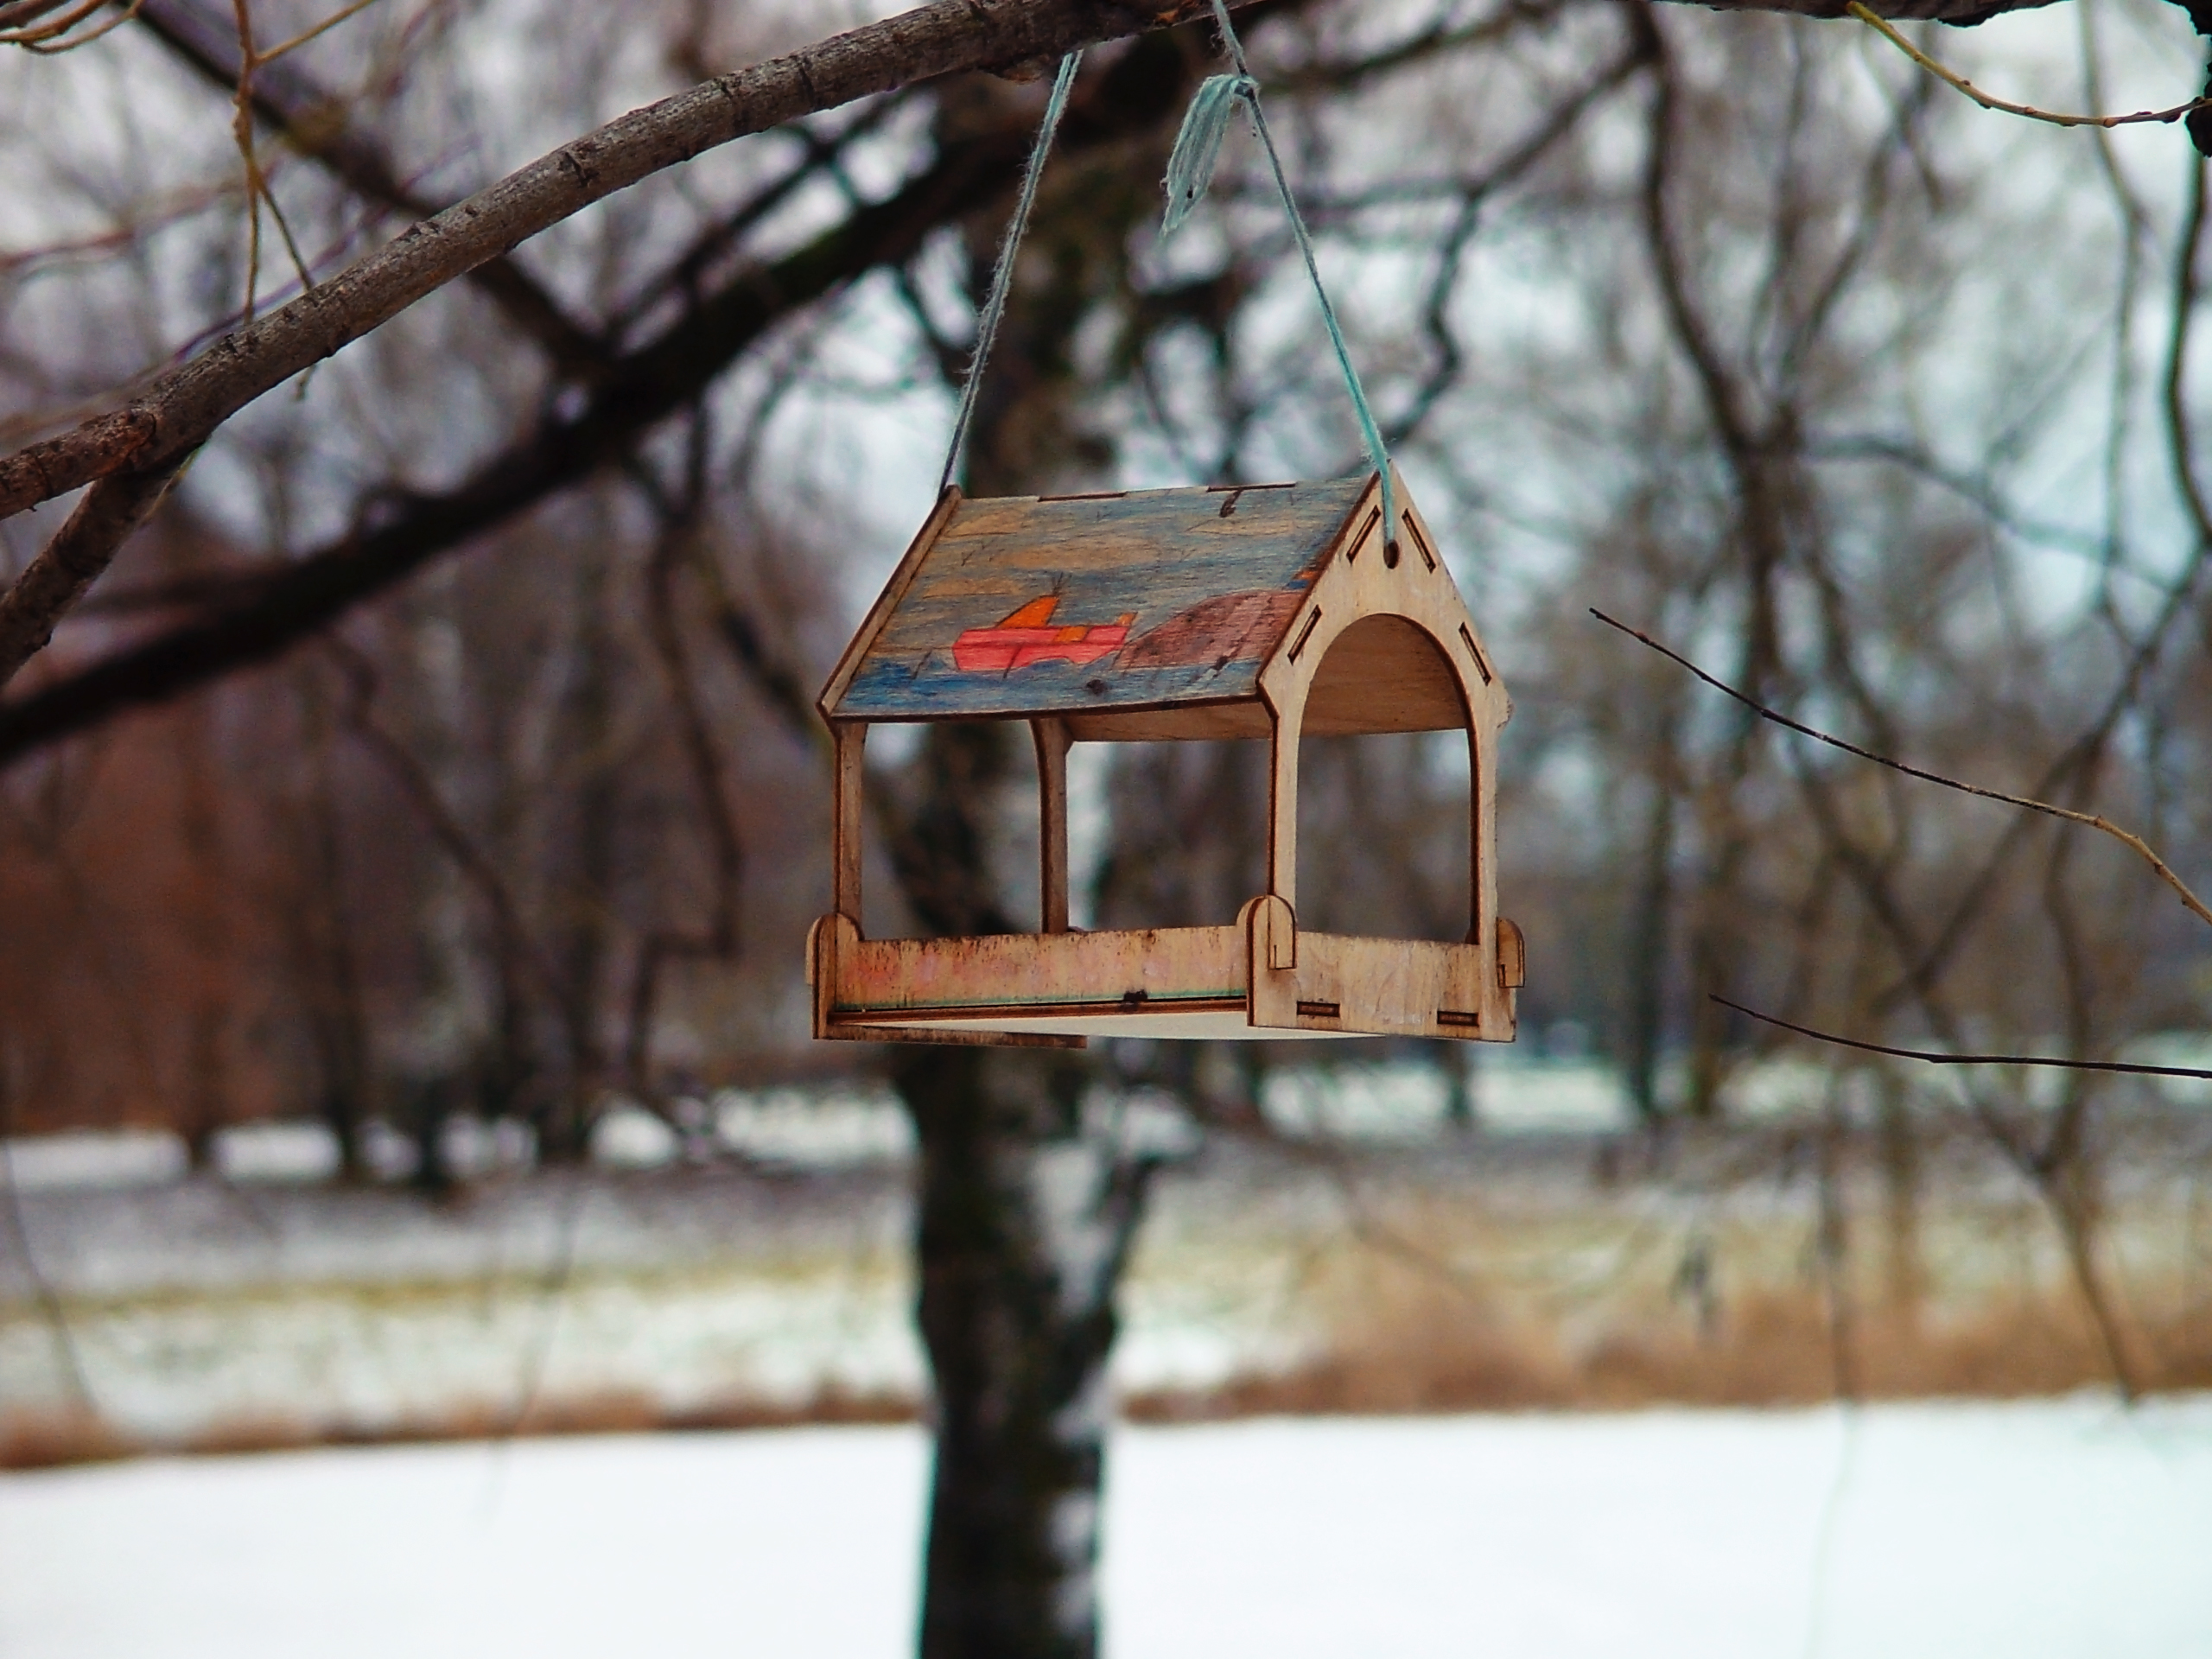
image, branch, twig, winter, birdhouse, Pet supply, bird